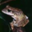
Label: frog